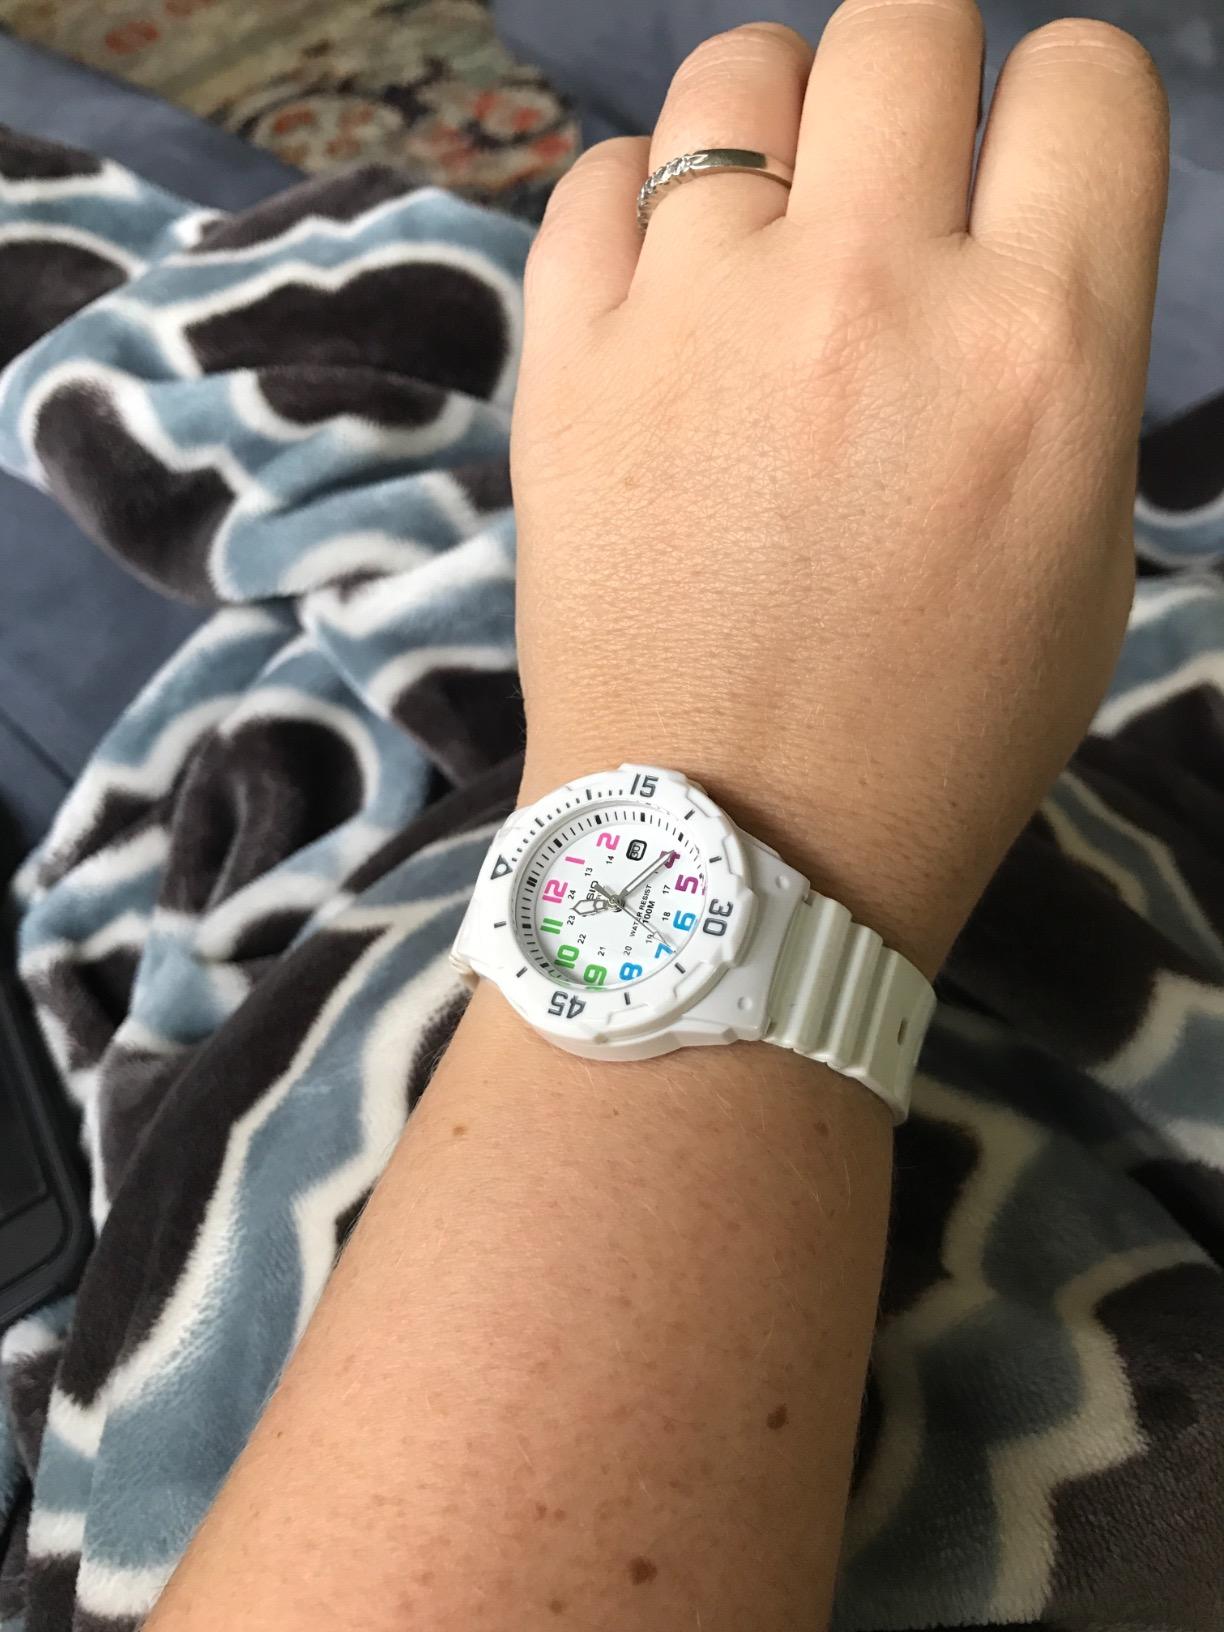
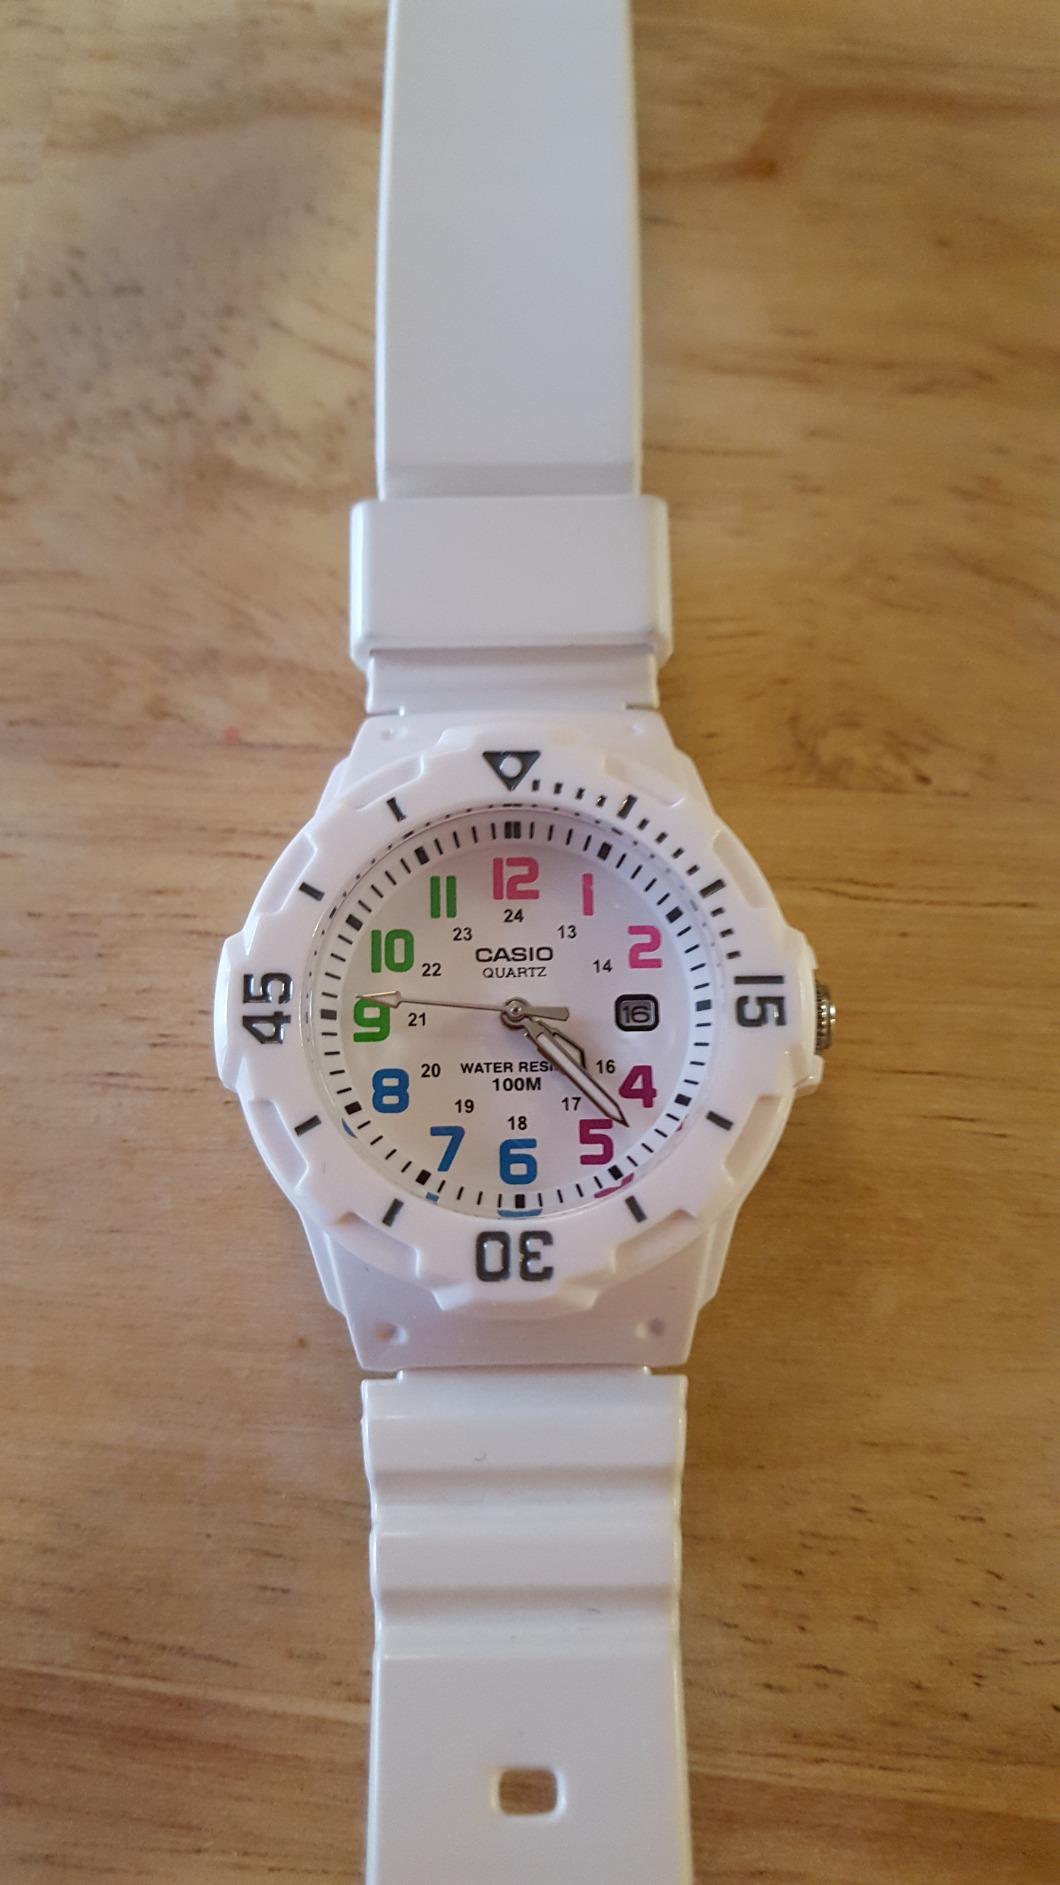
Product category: accessories_watch
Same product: yes